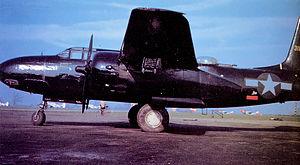
Un chasseur de nuit est un avion de chasse destiné aux opérations d'interceptions de nuit. Avant son apparition, les défenses anti-aériennes nocturnes n'étaient constituées que de canons anti-aériens, de projecteurs et de mesures passives comme le black-out. Développé pour contrer les raids des bombardiers de nuit, le chasseur de nuit a un rôle spécifique qui nécessite une technologie embarquée particulière au fur et à mesure de l'évolution de la guerre. Dés le début de la Seconde Guerre mondiale, la navigation de ces appareils se faisait entièrement aux instruments de vol. L'adoption du radars embarqués naquit précisément durant cette période ce qui en améliora grandement l'efficacité. Le poids et l'encombrement des premiers radars embarqués requièrent également des appareils capables de les transporter, qui sont fréquemment des bimoteurs nécessitant un équipage de deux ou trois hommes, notamment des chasseurs lourds voire des bombardiers modifiés. L'évolution technologique permit plus tard l'équipement de tous les avions de chasse en radars, et le rôle de chasse de nuit ne nécessite plus la création d'avions spécifiques.